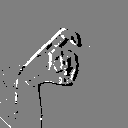
ASL letter: x